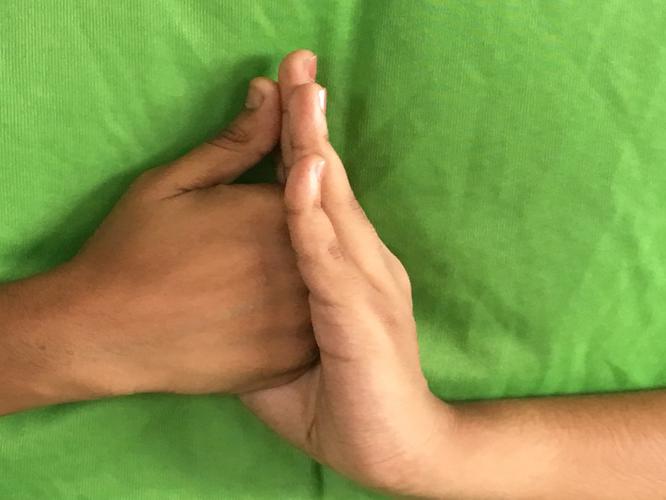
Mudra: Shanka
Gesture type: double_hand